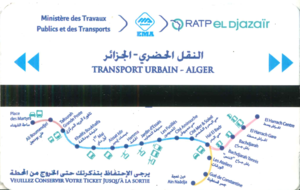
Ticket du Métro d'Alger datant de décembre 2018.
Le métro d'Alger, est un réseau ferroviaire de transport urbain de type métro desservant la ville d'Alger depuis 2011.